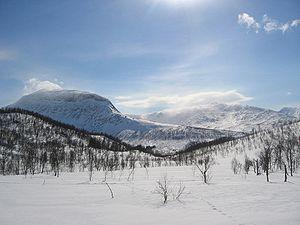
Le Parc national de Junkerdal est un parc national norvégien créé en 2004 dans le comté de Nordland. Il est constitué de montagnes, vallées, lacs, et protège également la culture laponne.